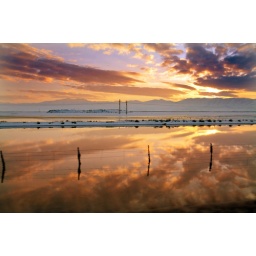
sunset reflected in water on highway near Thiokol